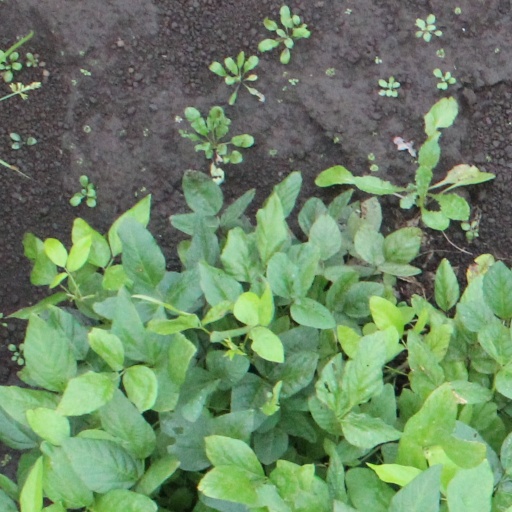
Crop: soybean